Angélica Blandón

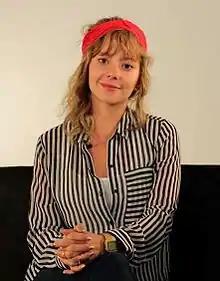

Angélica María Blandón Gallo (born ) is a Colombian actress. She is best known for her roles in the 2008 film "" and telenovelas such as "The Mafia Dolls" and "3 milagros".